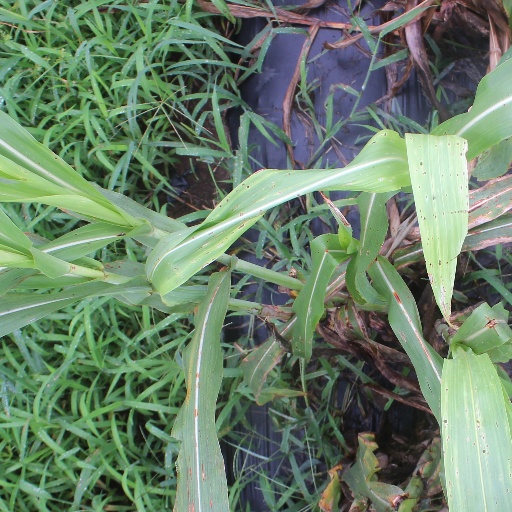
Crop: sorghum